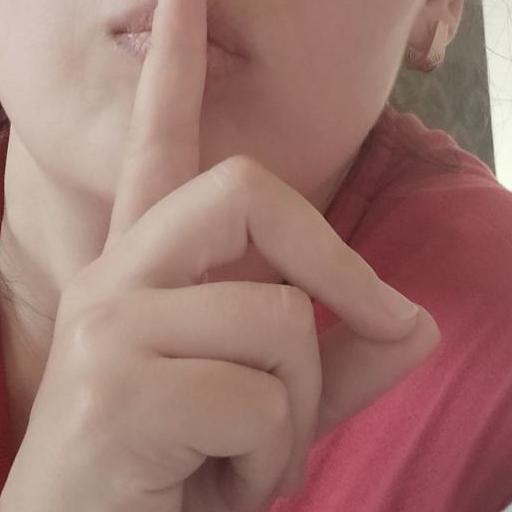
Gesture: mute